Will Daniels

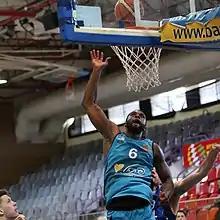

Will Daniels (born April 21, 1986) is an American professional basketball player for Real Estelí of the LSB. He played college basketball for Rhode Island.